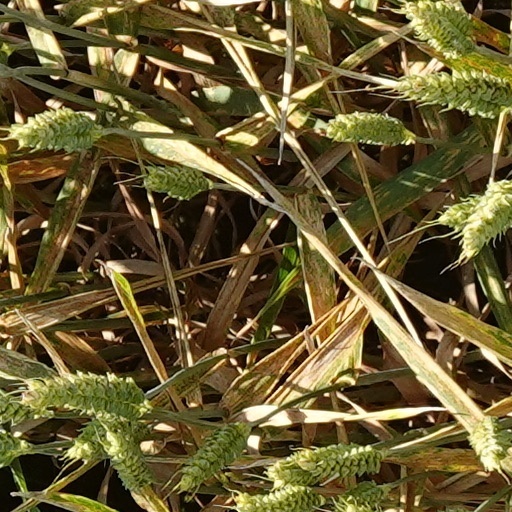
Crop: wheat